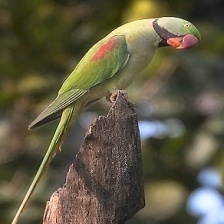
Species: ALEXANDRINE PARAKEET
Scientific name: PSITTACULA EUPATRIA